Severn Bridge Railway

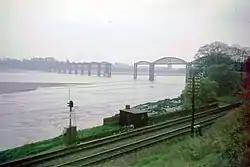
The bridge after the collision

The strengthening work had been completed on 18 spans and work was proceeding on the remainder when the bridge was struck and badly damaged, 30 minutes after the passage of the last passenger train on 25 October 1960. Two barges in the River Severn were out of control in thick fog and struck pier 17, bringing down the pier and the two spans it supported. The vessels were the "Wastdale H" and the "Arkendale H". The displaced spans fell on to the barges and ignited their petrol and oil cargo. In the conflagration, five crew members of the barges died.